Doc (G.I. Joe)

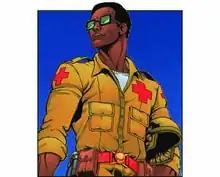

Doc (also known as G.I. Joe Doc) is the code name of two fictional characters from the toyline, comic book and animated series by Sunbow/Marvel.